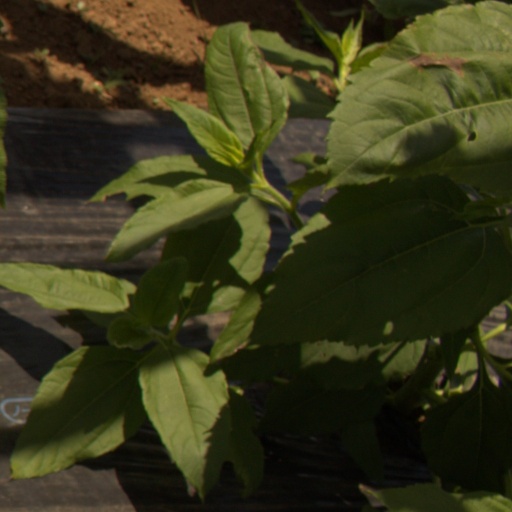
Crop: Jerusalem artichoke